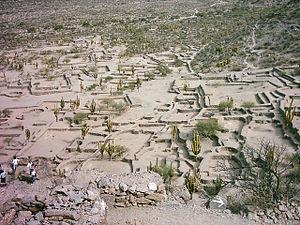
La province de Tucumán est une province de l'Argentine située au nord-ouest du pays. Elle a pour capitale la ville de San Miguel de Tucumán.